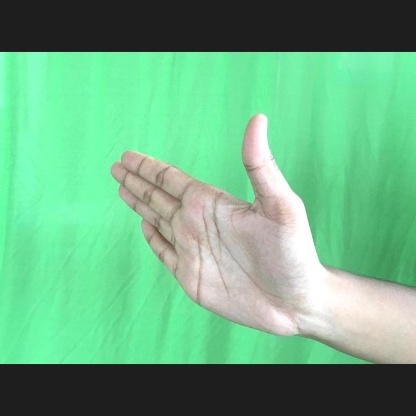
Mudra: Ardhachandran